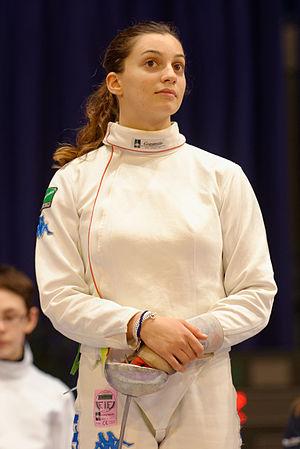
Rossella Fiamingo au Challenge international de Saint-Maur 2013, un tournoi de la Coupe du monde épée dames.
Rossella Fiamingo est une escrimeuse italienne, spécialiste de l'épée, qu’elle manie de la main gauche. Elle a appartenu au Gruppo Sportivo Forestale et, depuis sa dissolution en 2016, elle est au Centro Sportivo Carabineri.